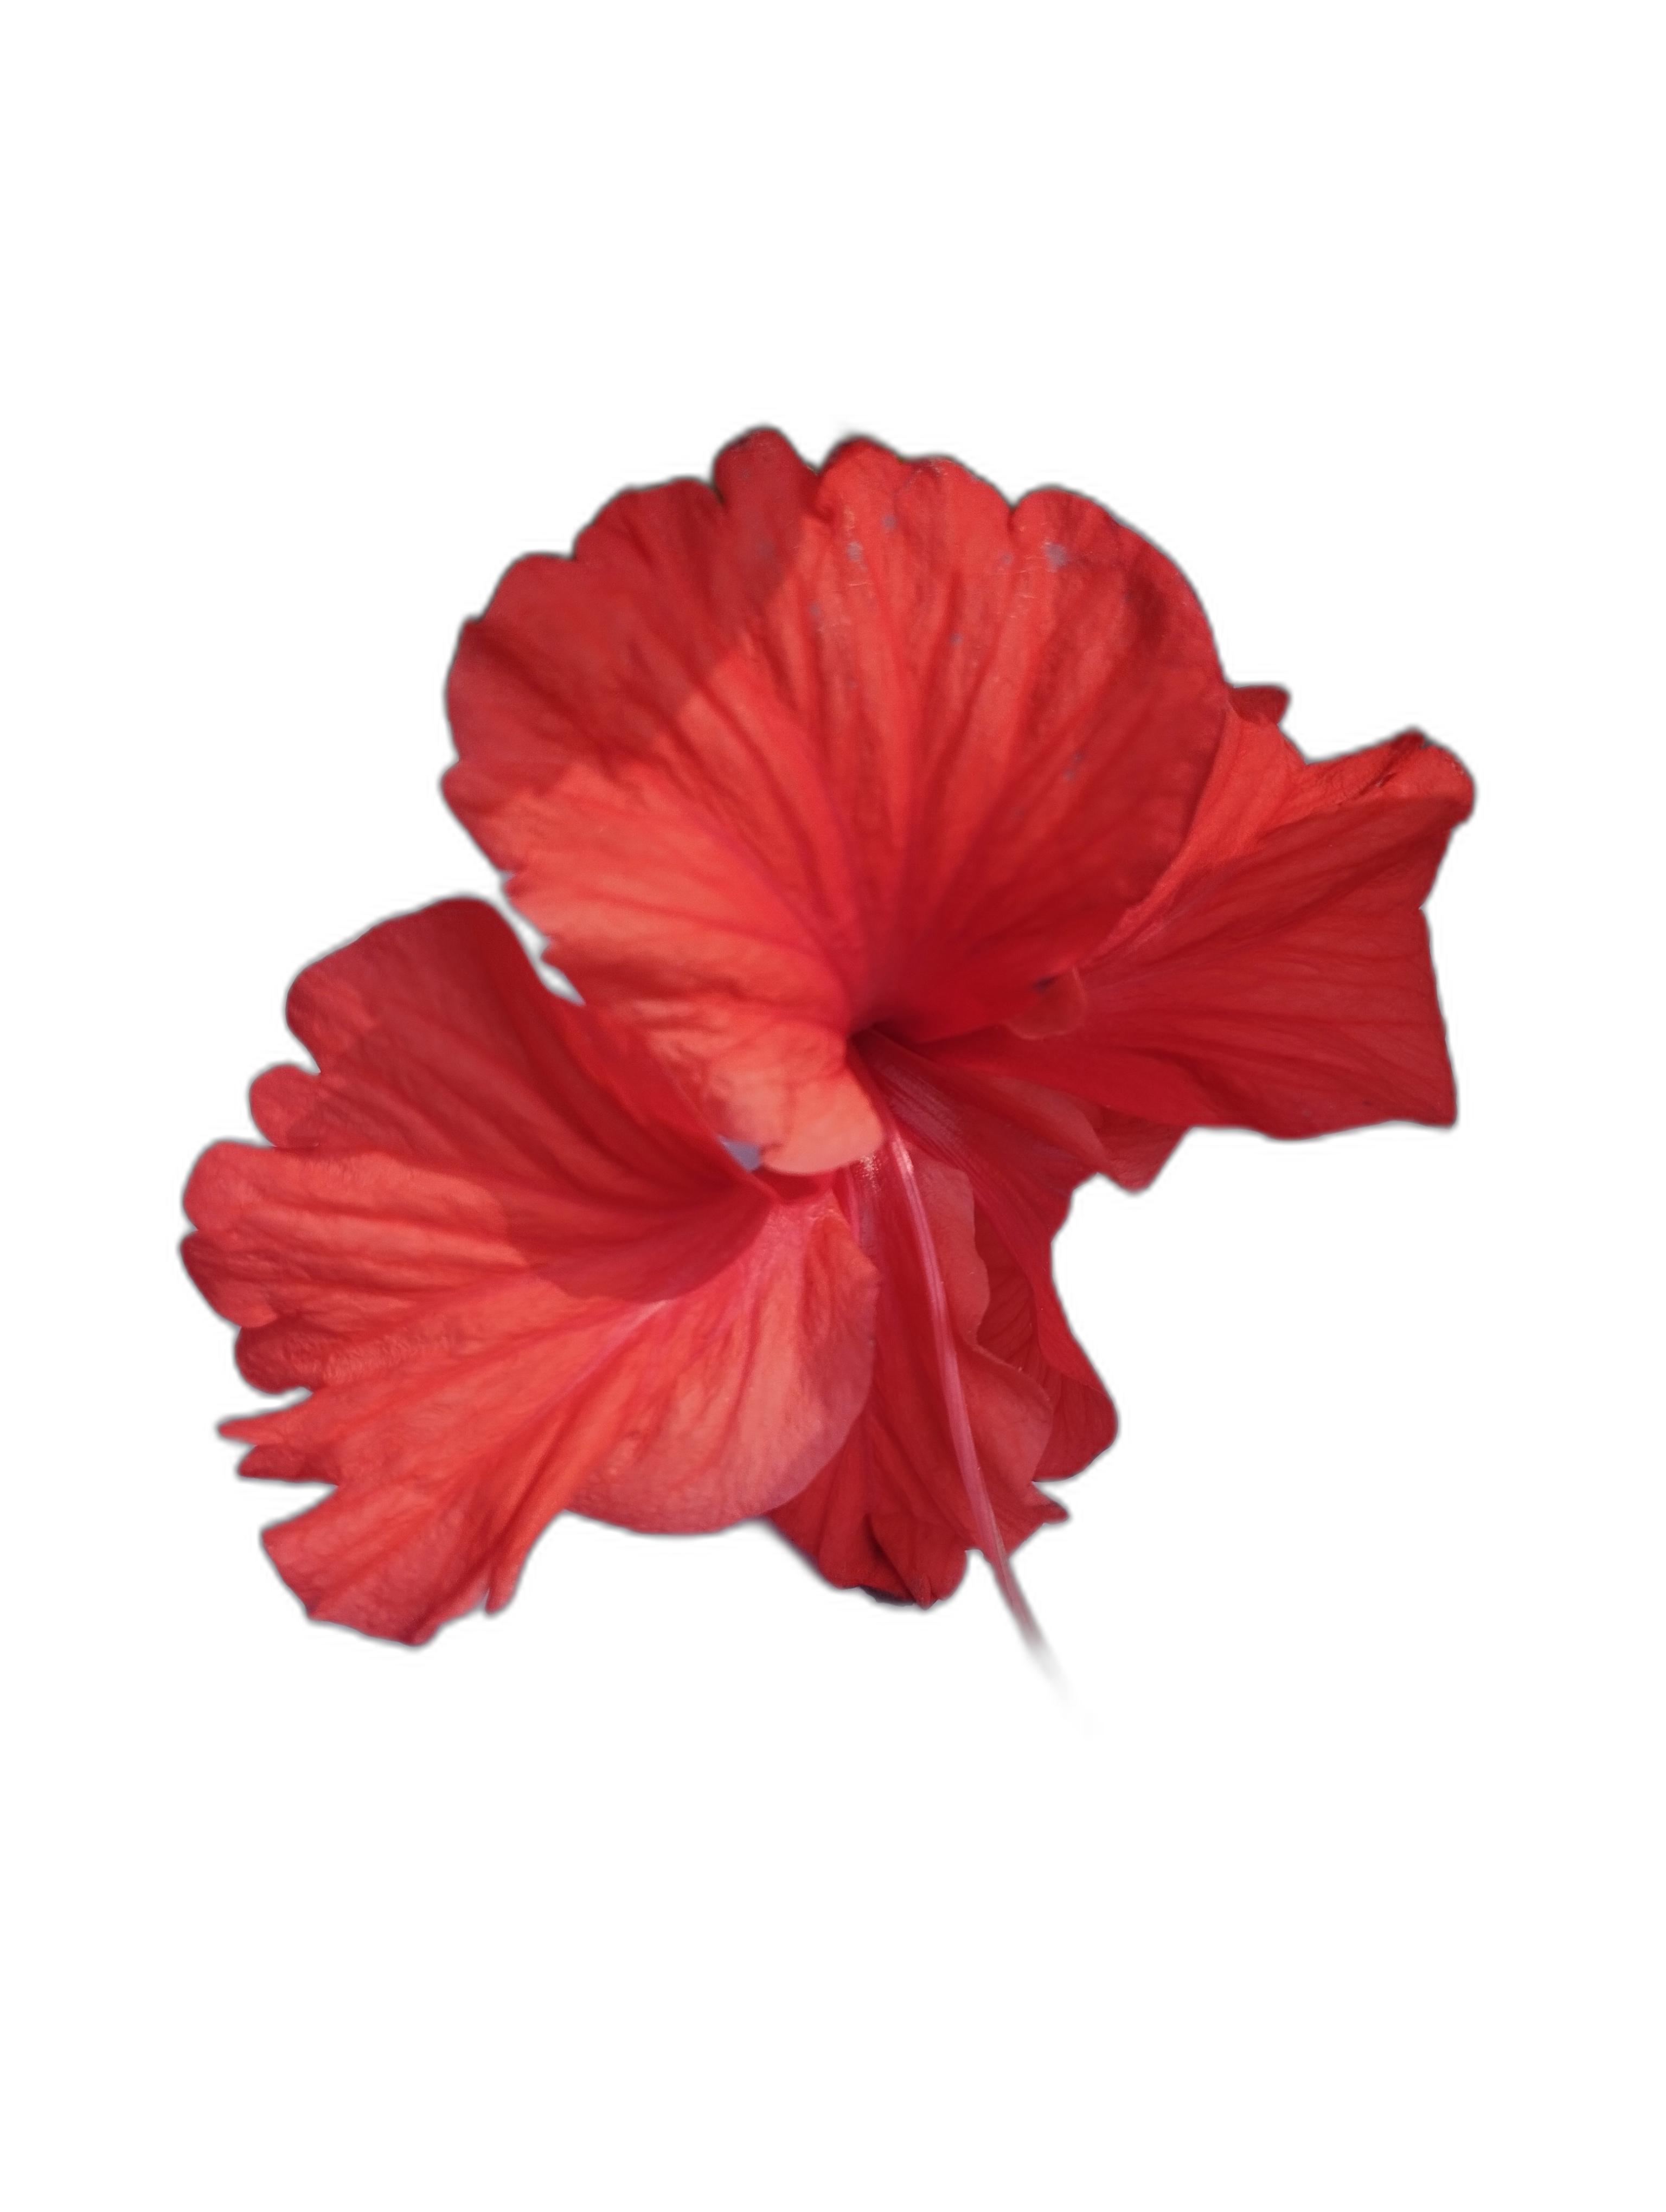
Label: Hibiscus